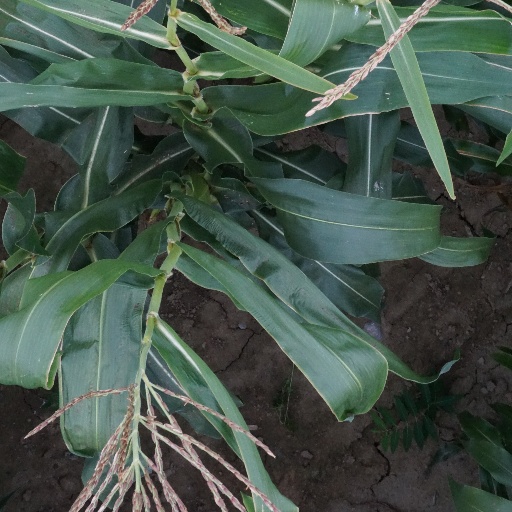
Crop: maize; corn